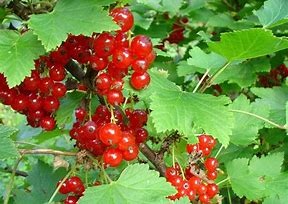
Label: redcurrant